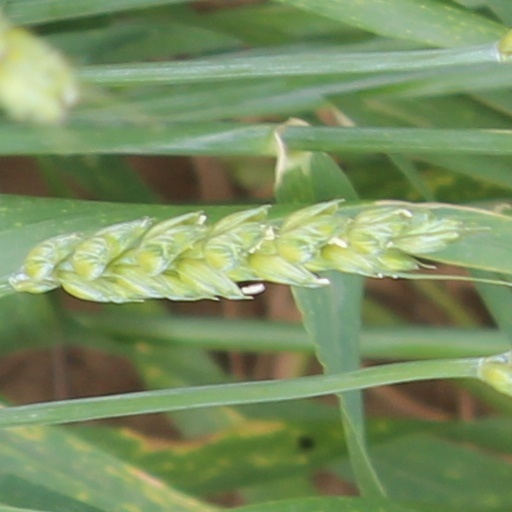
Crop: wheat